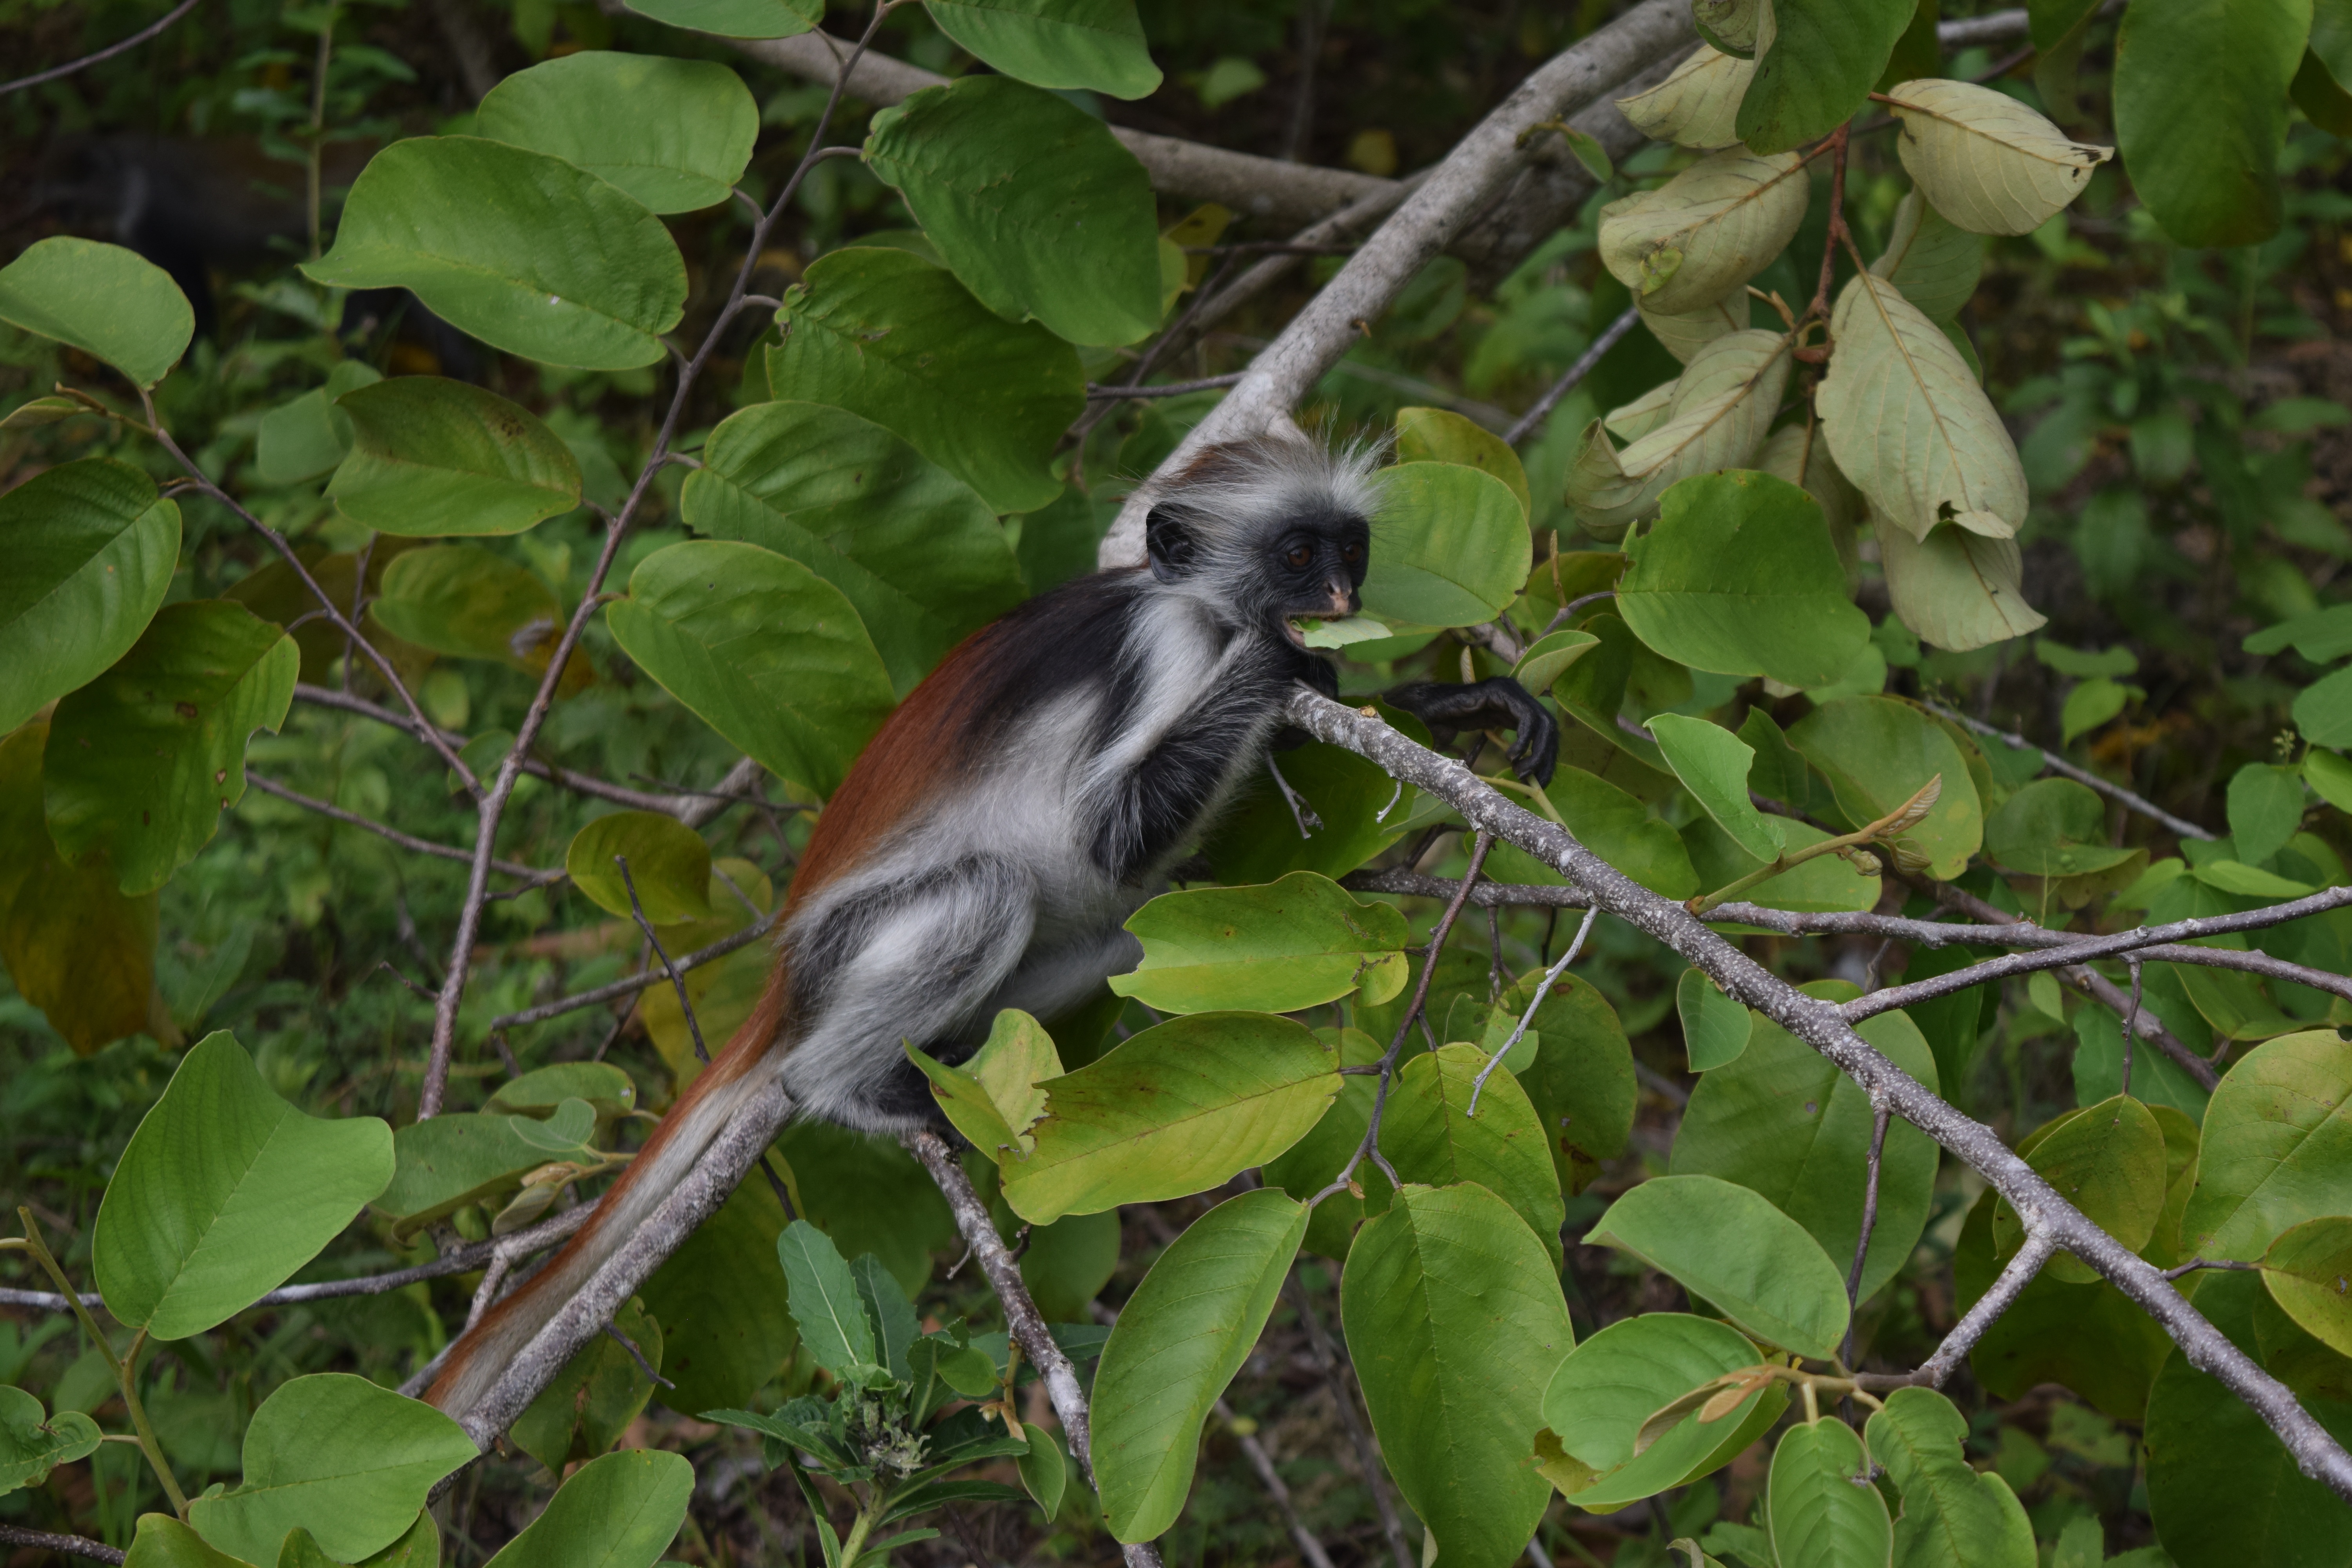
branch, bird, wildlife, jungle, fauna, primate, rainforest, vertebrate, zanzibar, perching bird, new world monkey, endemic monkey, guar za red zanzibar